Penafiel

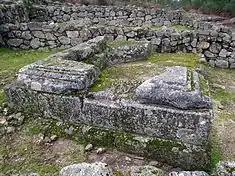
The ruins of the former-fortified settlement of Castro of Monte Mozinho

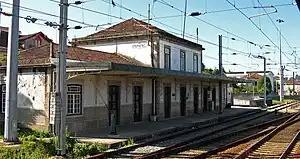
The turn of the century railway station at Penafiel

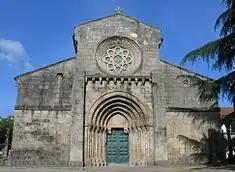
The imposing Romanesque facade of the Monastery/Church of Paço de Sousa

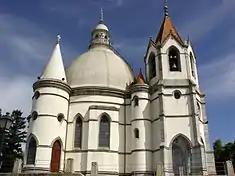
The Sanctuary of Senhora da Piedade e Santos Passos

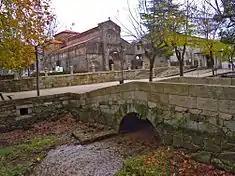
Monastery of Paços de Sousa

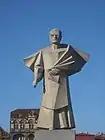
António Ferreira Gomes

Penafiel began building its library in 1863. On 6 June 1917, a new Municipal Library of Penafiel was inaugurated, located on Avenue Araújo e Silva, which closed in October 1919, reopened to the public on 6 June 1927 and was transferred to a small lounge on Avenida Sacadura Cabral.